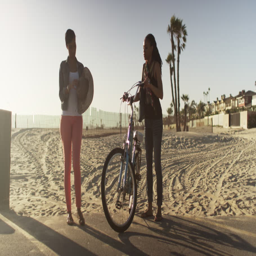
women friends walking bike through parking lot at the beach at sunset